Array processing

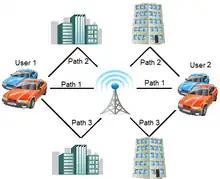
Multi-path communication problem in wireless communication systems

In the case of multiuser communication environment, the existence of multiuser increases the inter-user interference possibility that can affect quality and performance of the system adversely. In mobile communication systems the multipath problem is one of the basic problems that base stations have to deal with. Base stations have been using spatial diversity for combating fading due to the severe multipath. Base stations use an antenna array of several elements to achieve higher selectivity, so called beamforming. Receiving array can be directed in the direction of one user at a time, while avoiding the interference from other users.